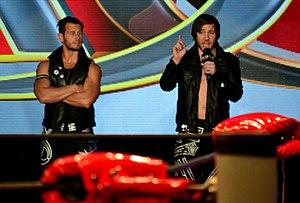
The Motor City Machine Guns est une équipe de catch constituée de Chris Sabin et Alex Shelley. Tous deux sont actuellement employés par la fédération Impact Wrestling ou ils sont les actuels Impact World Tag Team Champion.